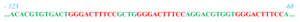
Répétitions nucléotidiques dans une séquence terminale longue répétée (LTR) du VIH1-Groupe M-Sous type A. séquence terminale longue répétée.